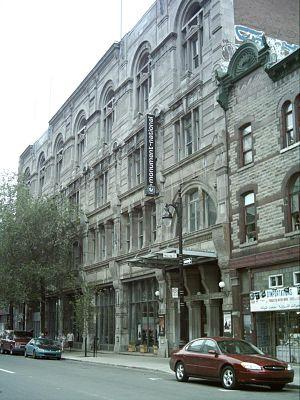
Le Monument National est situé rue Saint-Laurent à Montréal.
Le Monument-National est l'un des plus anciens théâtres de Montréal et le plus vieux encore en activité. Il est situé sur le boulevard Saint-Laurent, au sud de la rue Sainte-Catherine. Il est classé comme lieu historique pour son architecture et son rôle important dans la vie culturelle de Montréal.
L'École nationale de théâtre du Canada a été établie à Montréal en 1960. Elle occupe le site historique du Monument-National sur le boulevard Saint-Laurent, ainsi qu'un édifice du Plateau sur la rue Saint-Denis à l'angle de l'avenue Laurier.